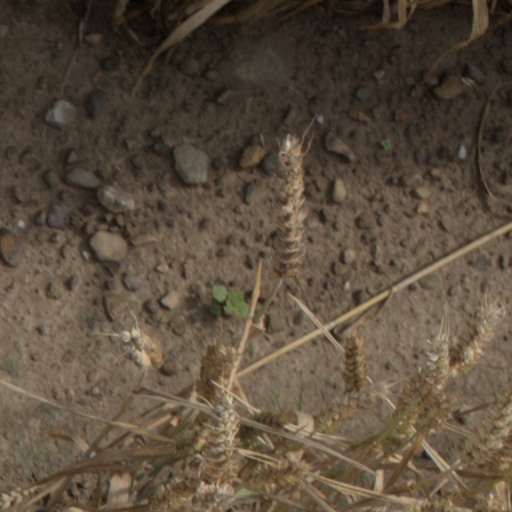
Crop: wheat